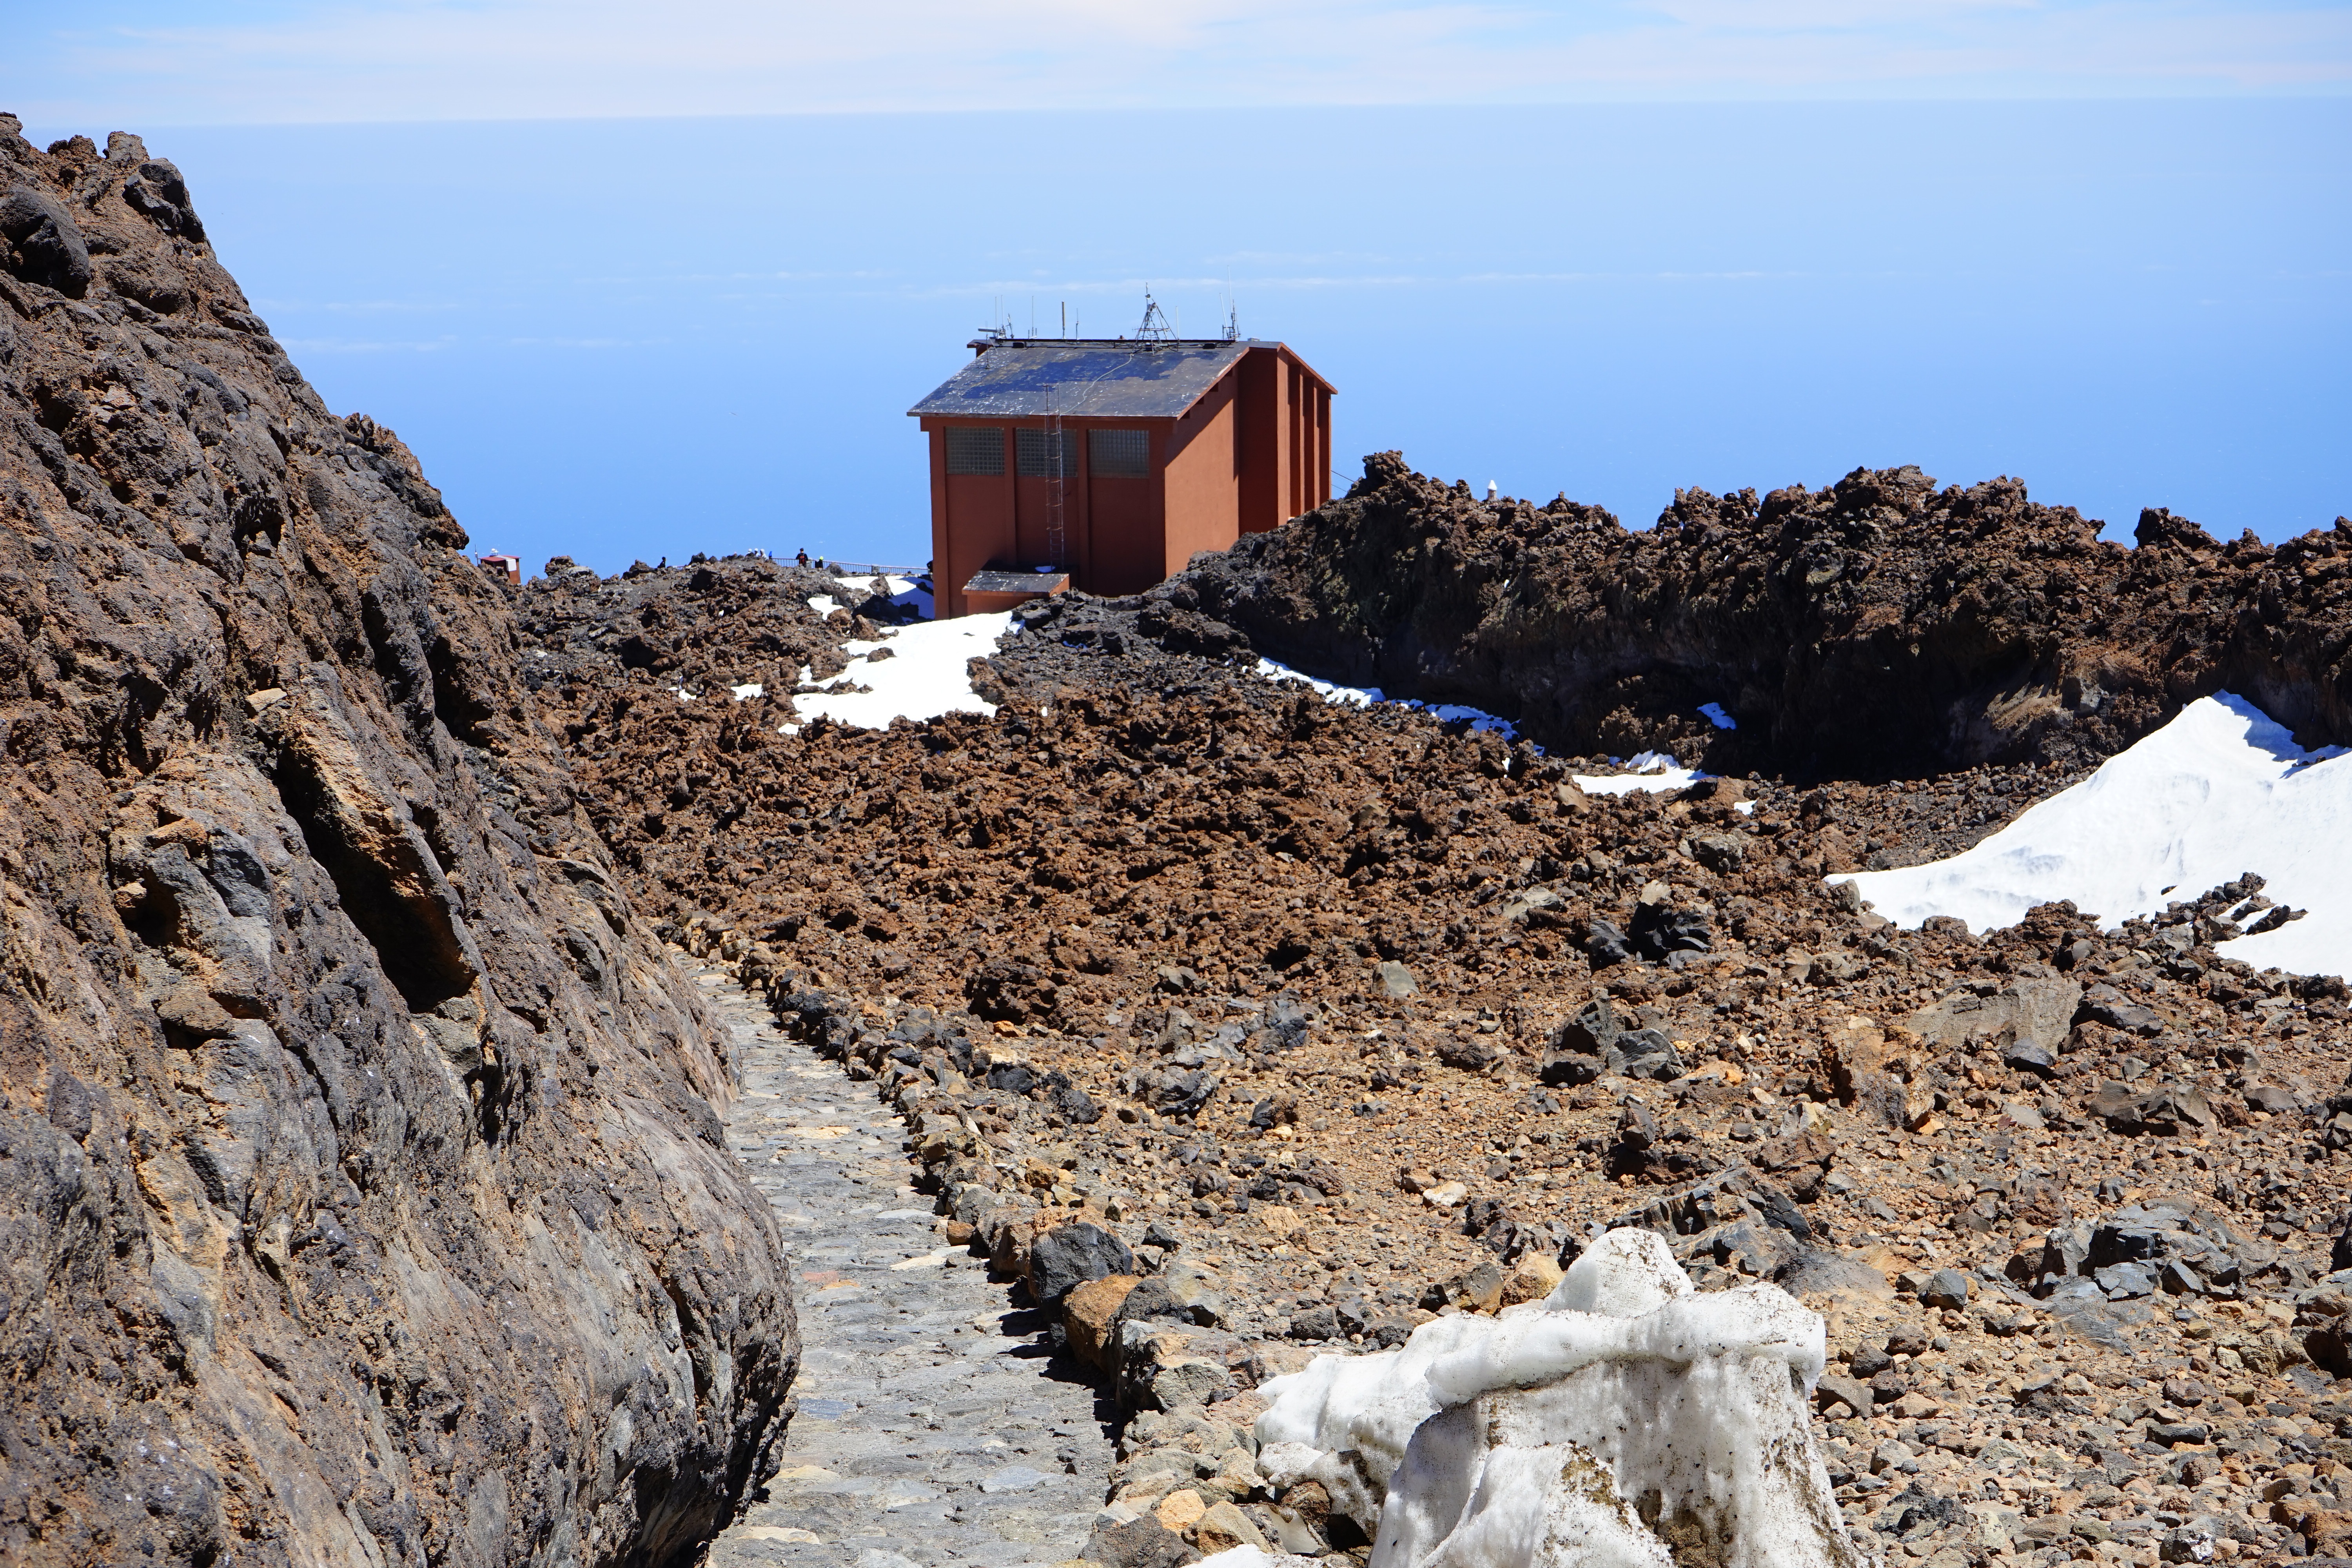
beach, landscape, sea, coast, path, rock, ocean, mountain, shore, home, vacation, hut, cliff, red, tower, station, descent, cable car, terrain, geology, ruins, tenerife, lava, away, cape, canary islands, teide, lava fields, teide national park, pico del teide, cable car station, teyde, telef rico del teide